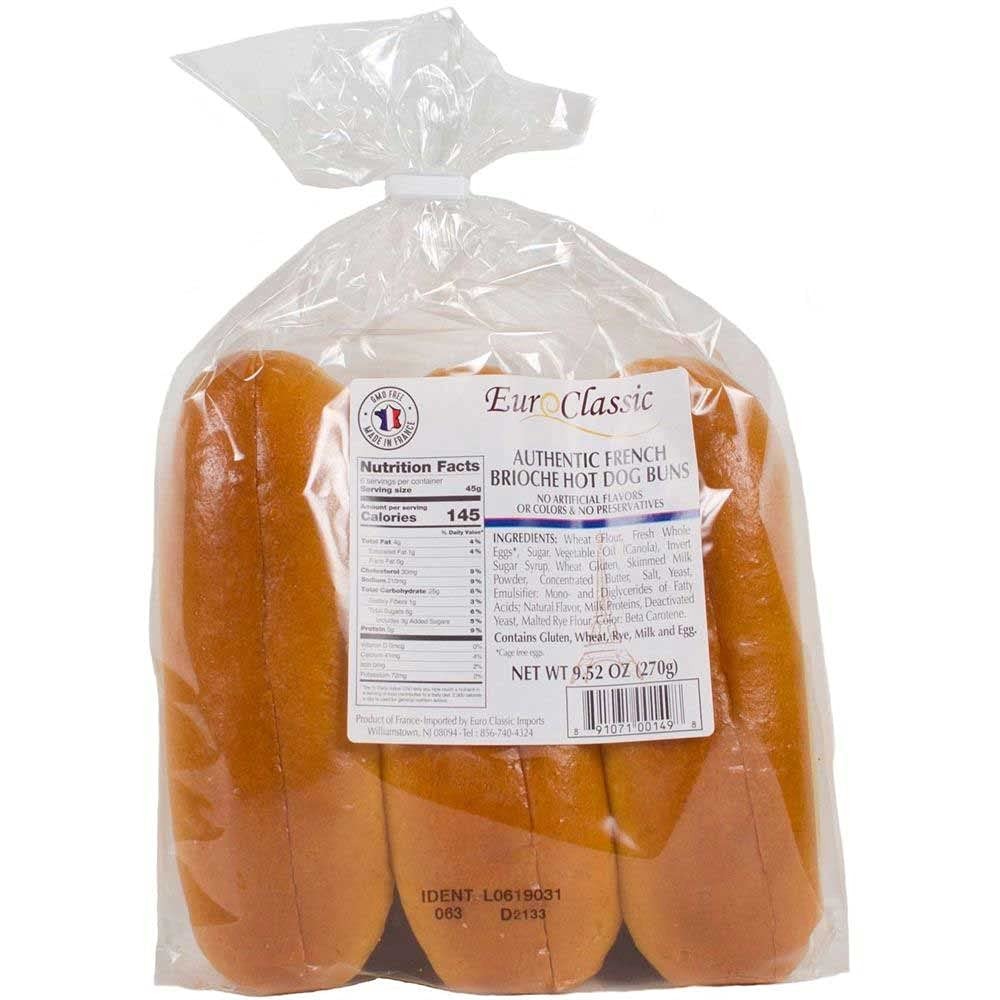
Item Name: Euroclassic Hot Dog Brioche Bun, 1.586 Ounce - 17 per case.
Value: 26.962
Unit: Ounce

Price: 146.45